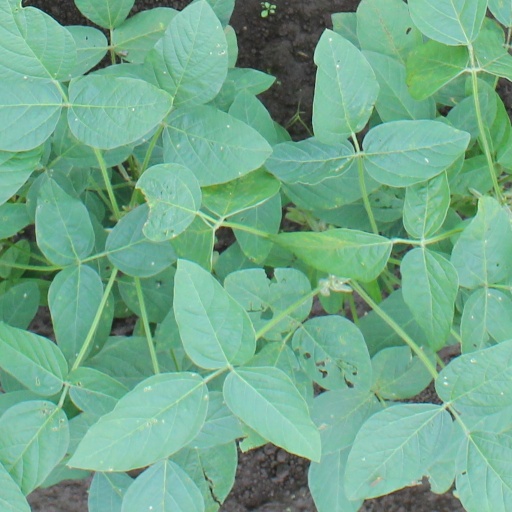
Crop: soybean